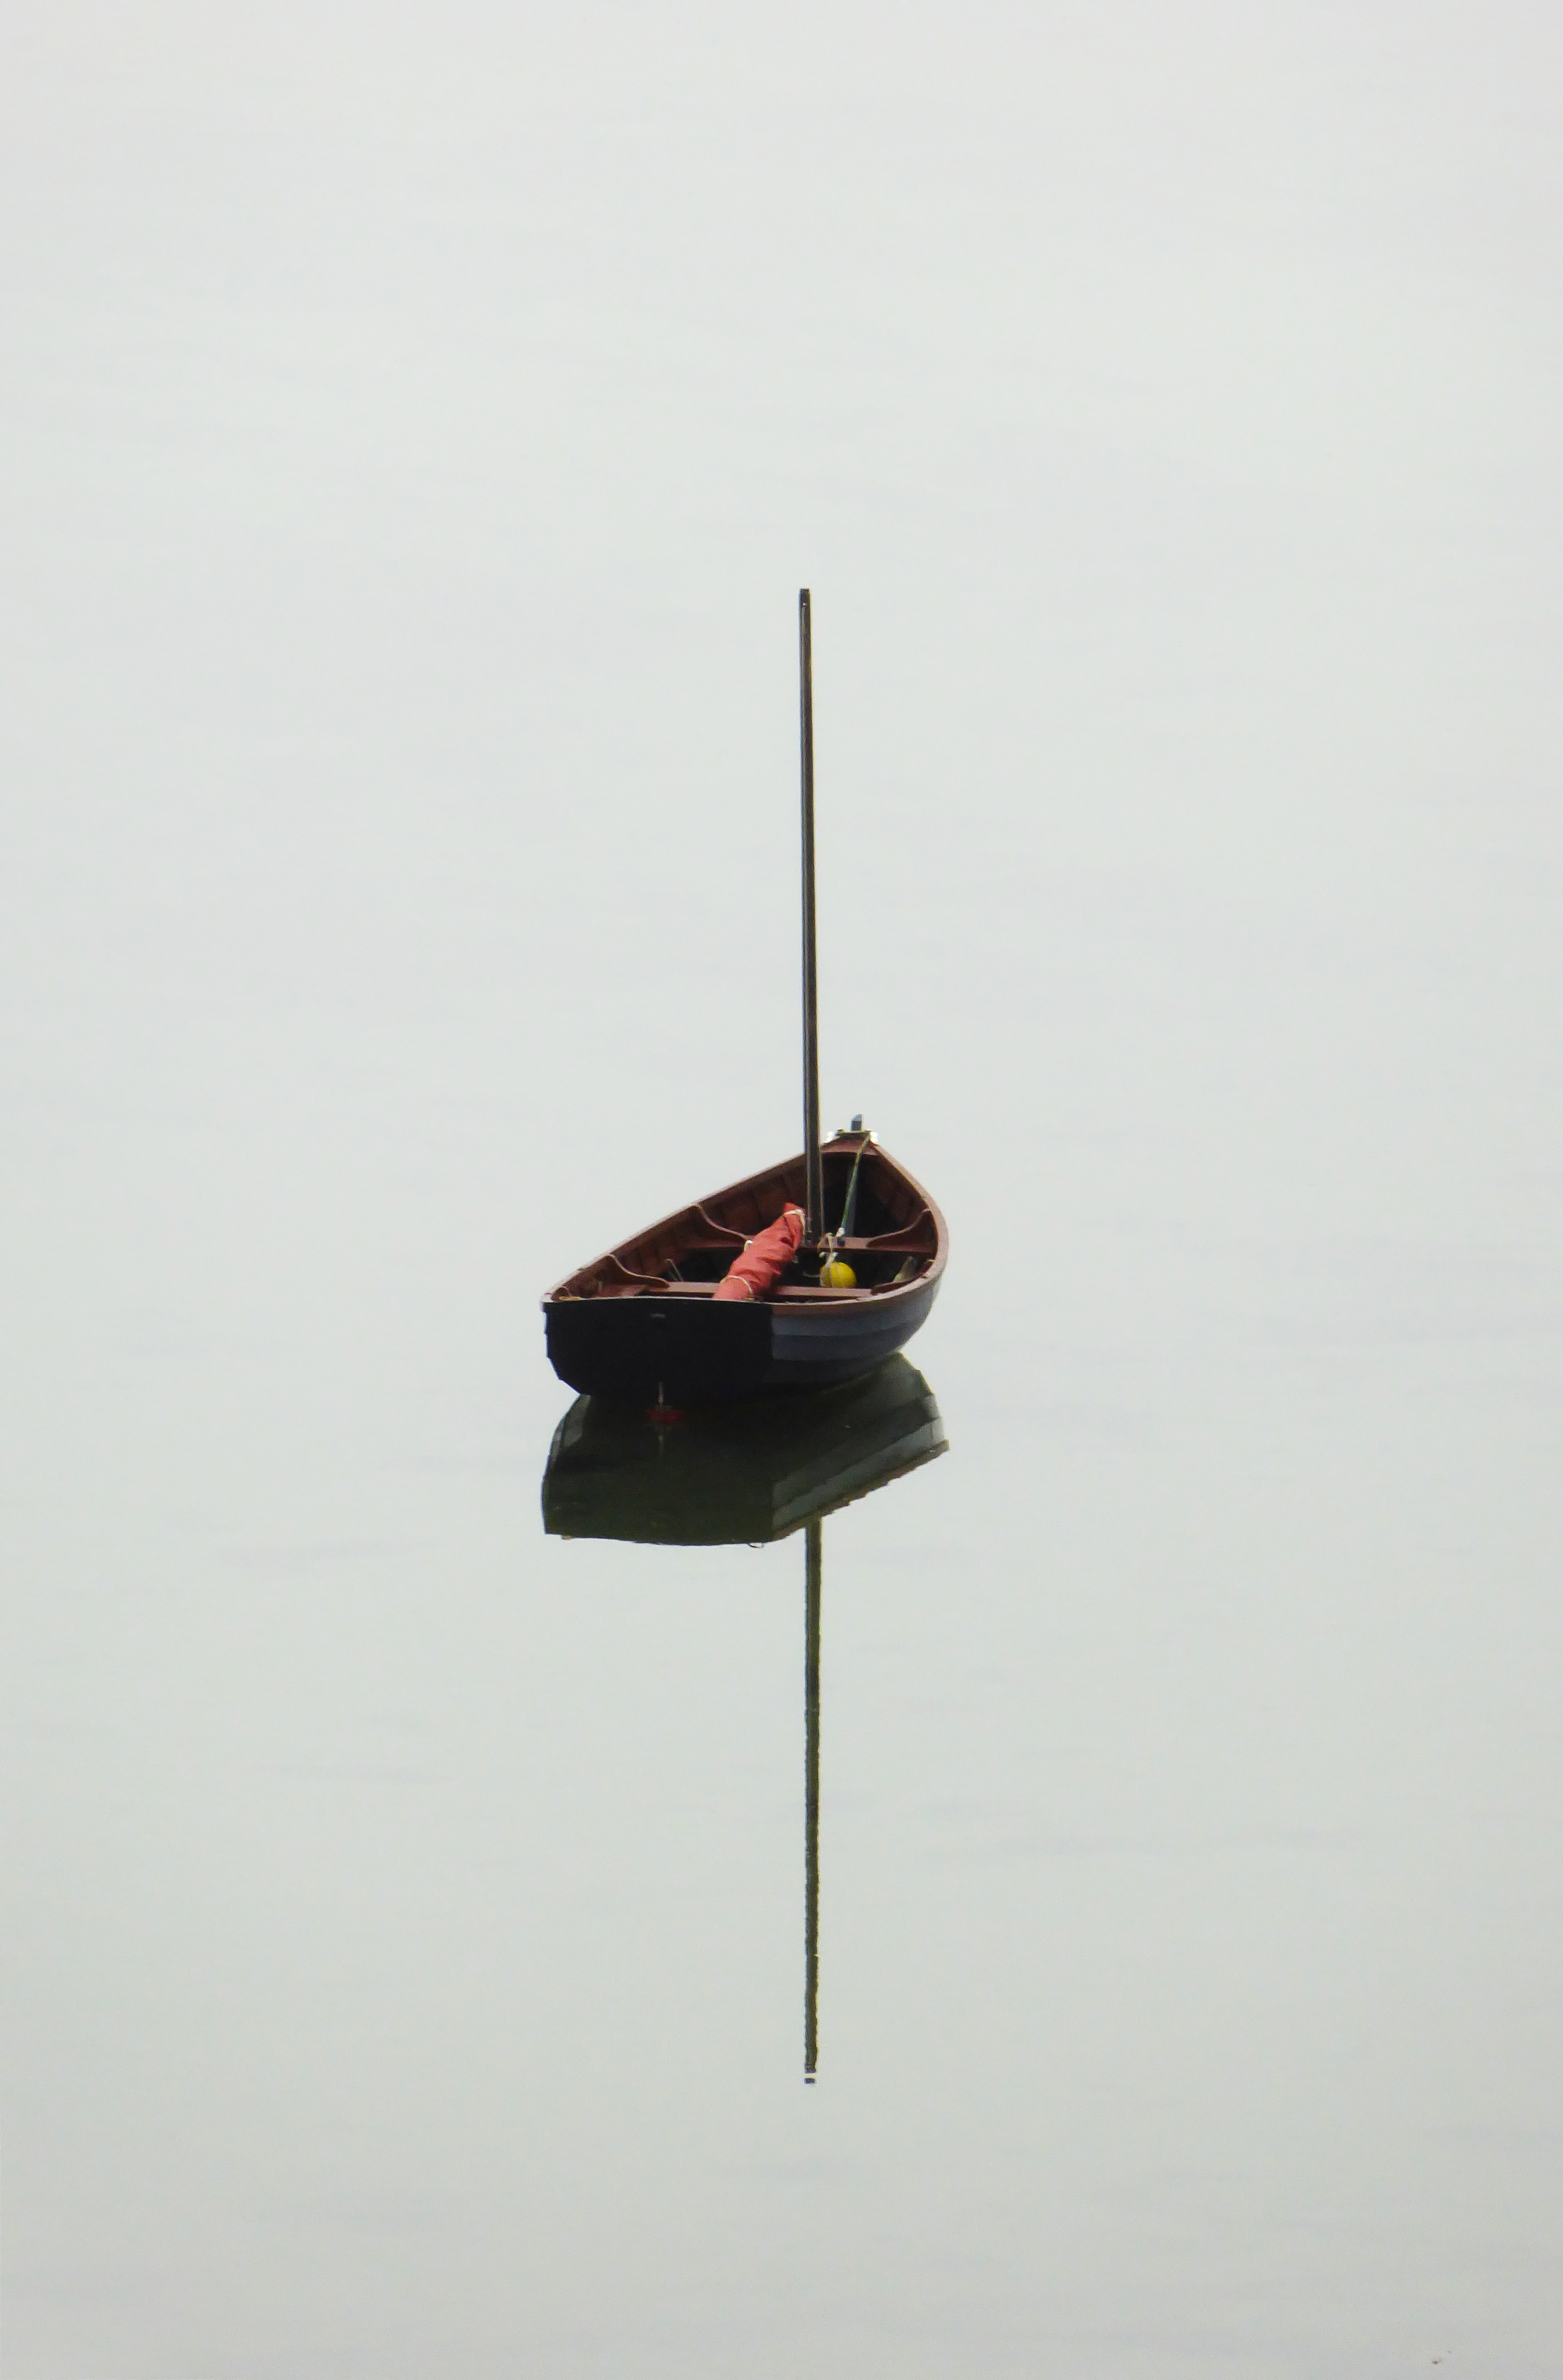
water, silhouette, mooring, boat, lake, vacation, reflection, tranquil, mast, calm, serene, harbour, lighting, boating, mirror, scotland, shape